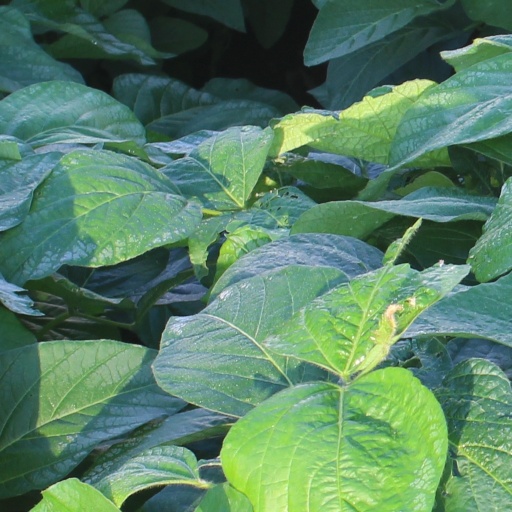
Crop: soybean